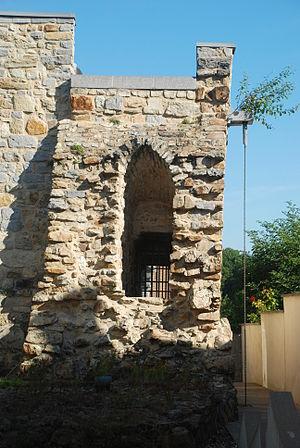
Belgique - Brabant wallon - Tour Simone
La Tour Simone est un des derniers vestiges des remparts de la ville belge de Nivelles, en Brabant wallon.